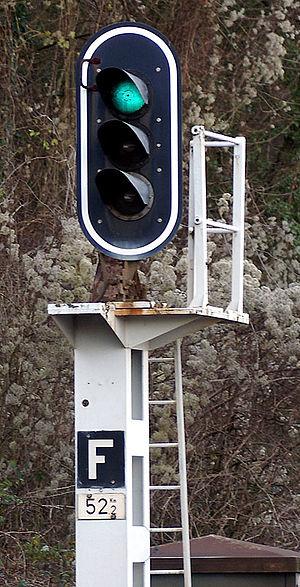
Le feu vert, aussi appelé voie libre, est un signal ferroviaire de type SNCF servant à la signalisation ferroviaire.